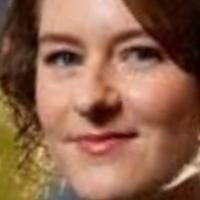
Age group: age 31-40